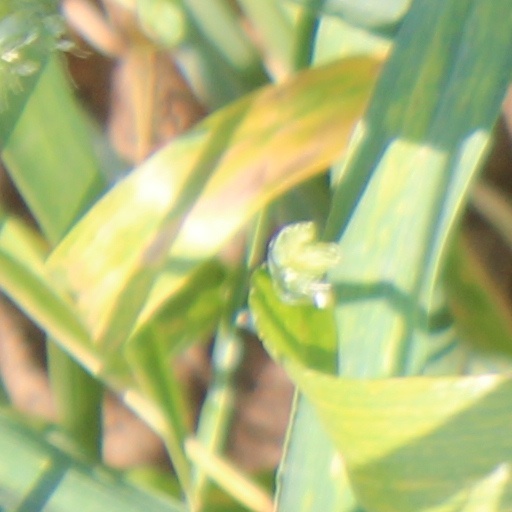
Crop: wheat